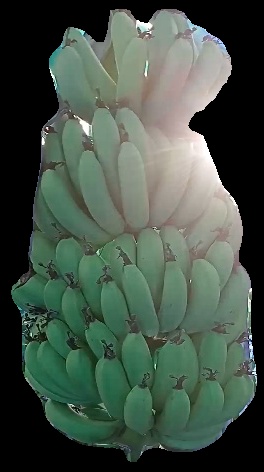
Variety: pachbale
Grade: grade1